Cedilla

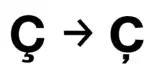
A conventional "ç" and 'modernist' cedilla "c̦" (right). (Helvetica and Akzidenz-Grotesk Book)

The tail originated in Spain as the bottom half of a miniature cursive z. The word "cedilla" is the diminutive of the Old Spanish name for this letter,. Modern Spanish and isolationist Galician no longer use this diacritic, although it is used in Reintegrationist Galician, Portuguese, Catalan, Occitan, and French, which gives English the alternative spellings of "cedille", from French "", and the Portuguese form . An obsolete spelling of "cedilla" is "cerilla". The earliest use in English cited by the "Oxford English Dictionary" is a 1599 Spanish-English dictionary and grammar. Chambers' "Cyclopædia" is cited for the printer-trade variant "ceceril" in use in 1738. Its use in English is not universal and applies to loan words from French and Portuguese such as "façade", "limaçon" and "cachaça" (often typed "facade", "limacon" and "cachaca" because of lack of "ç" keys on English-language keyboards).